2007 AFC Asian Cup

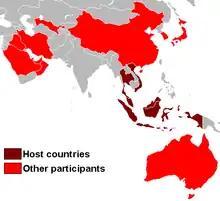
Participating countries.

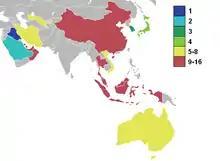
Results of the participating teams

The Asian Cup saw many upsets in the early stages of the tournament, with tournament favourites Australia and South Korea performing poorly in the group stage.